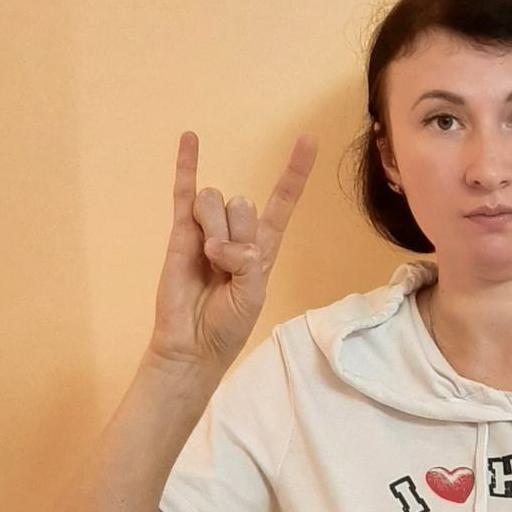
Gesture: rock